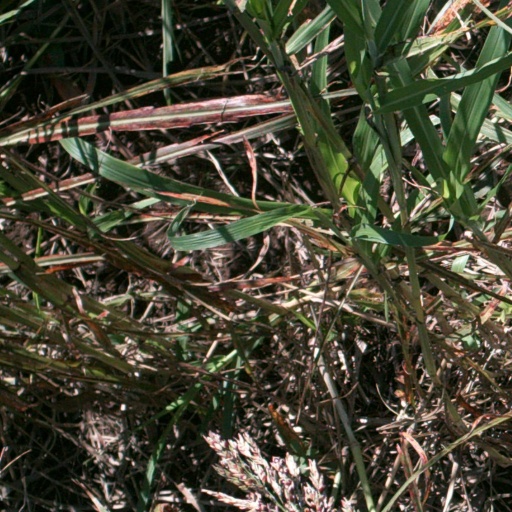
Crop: sorghum